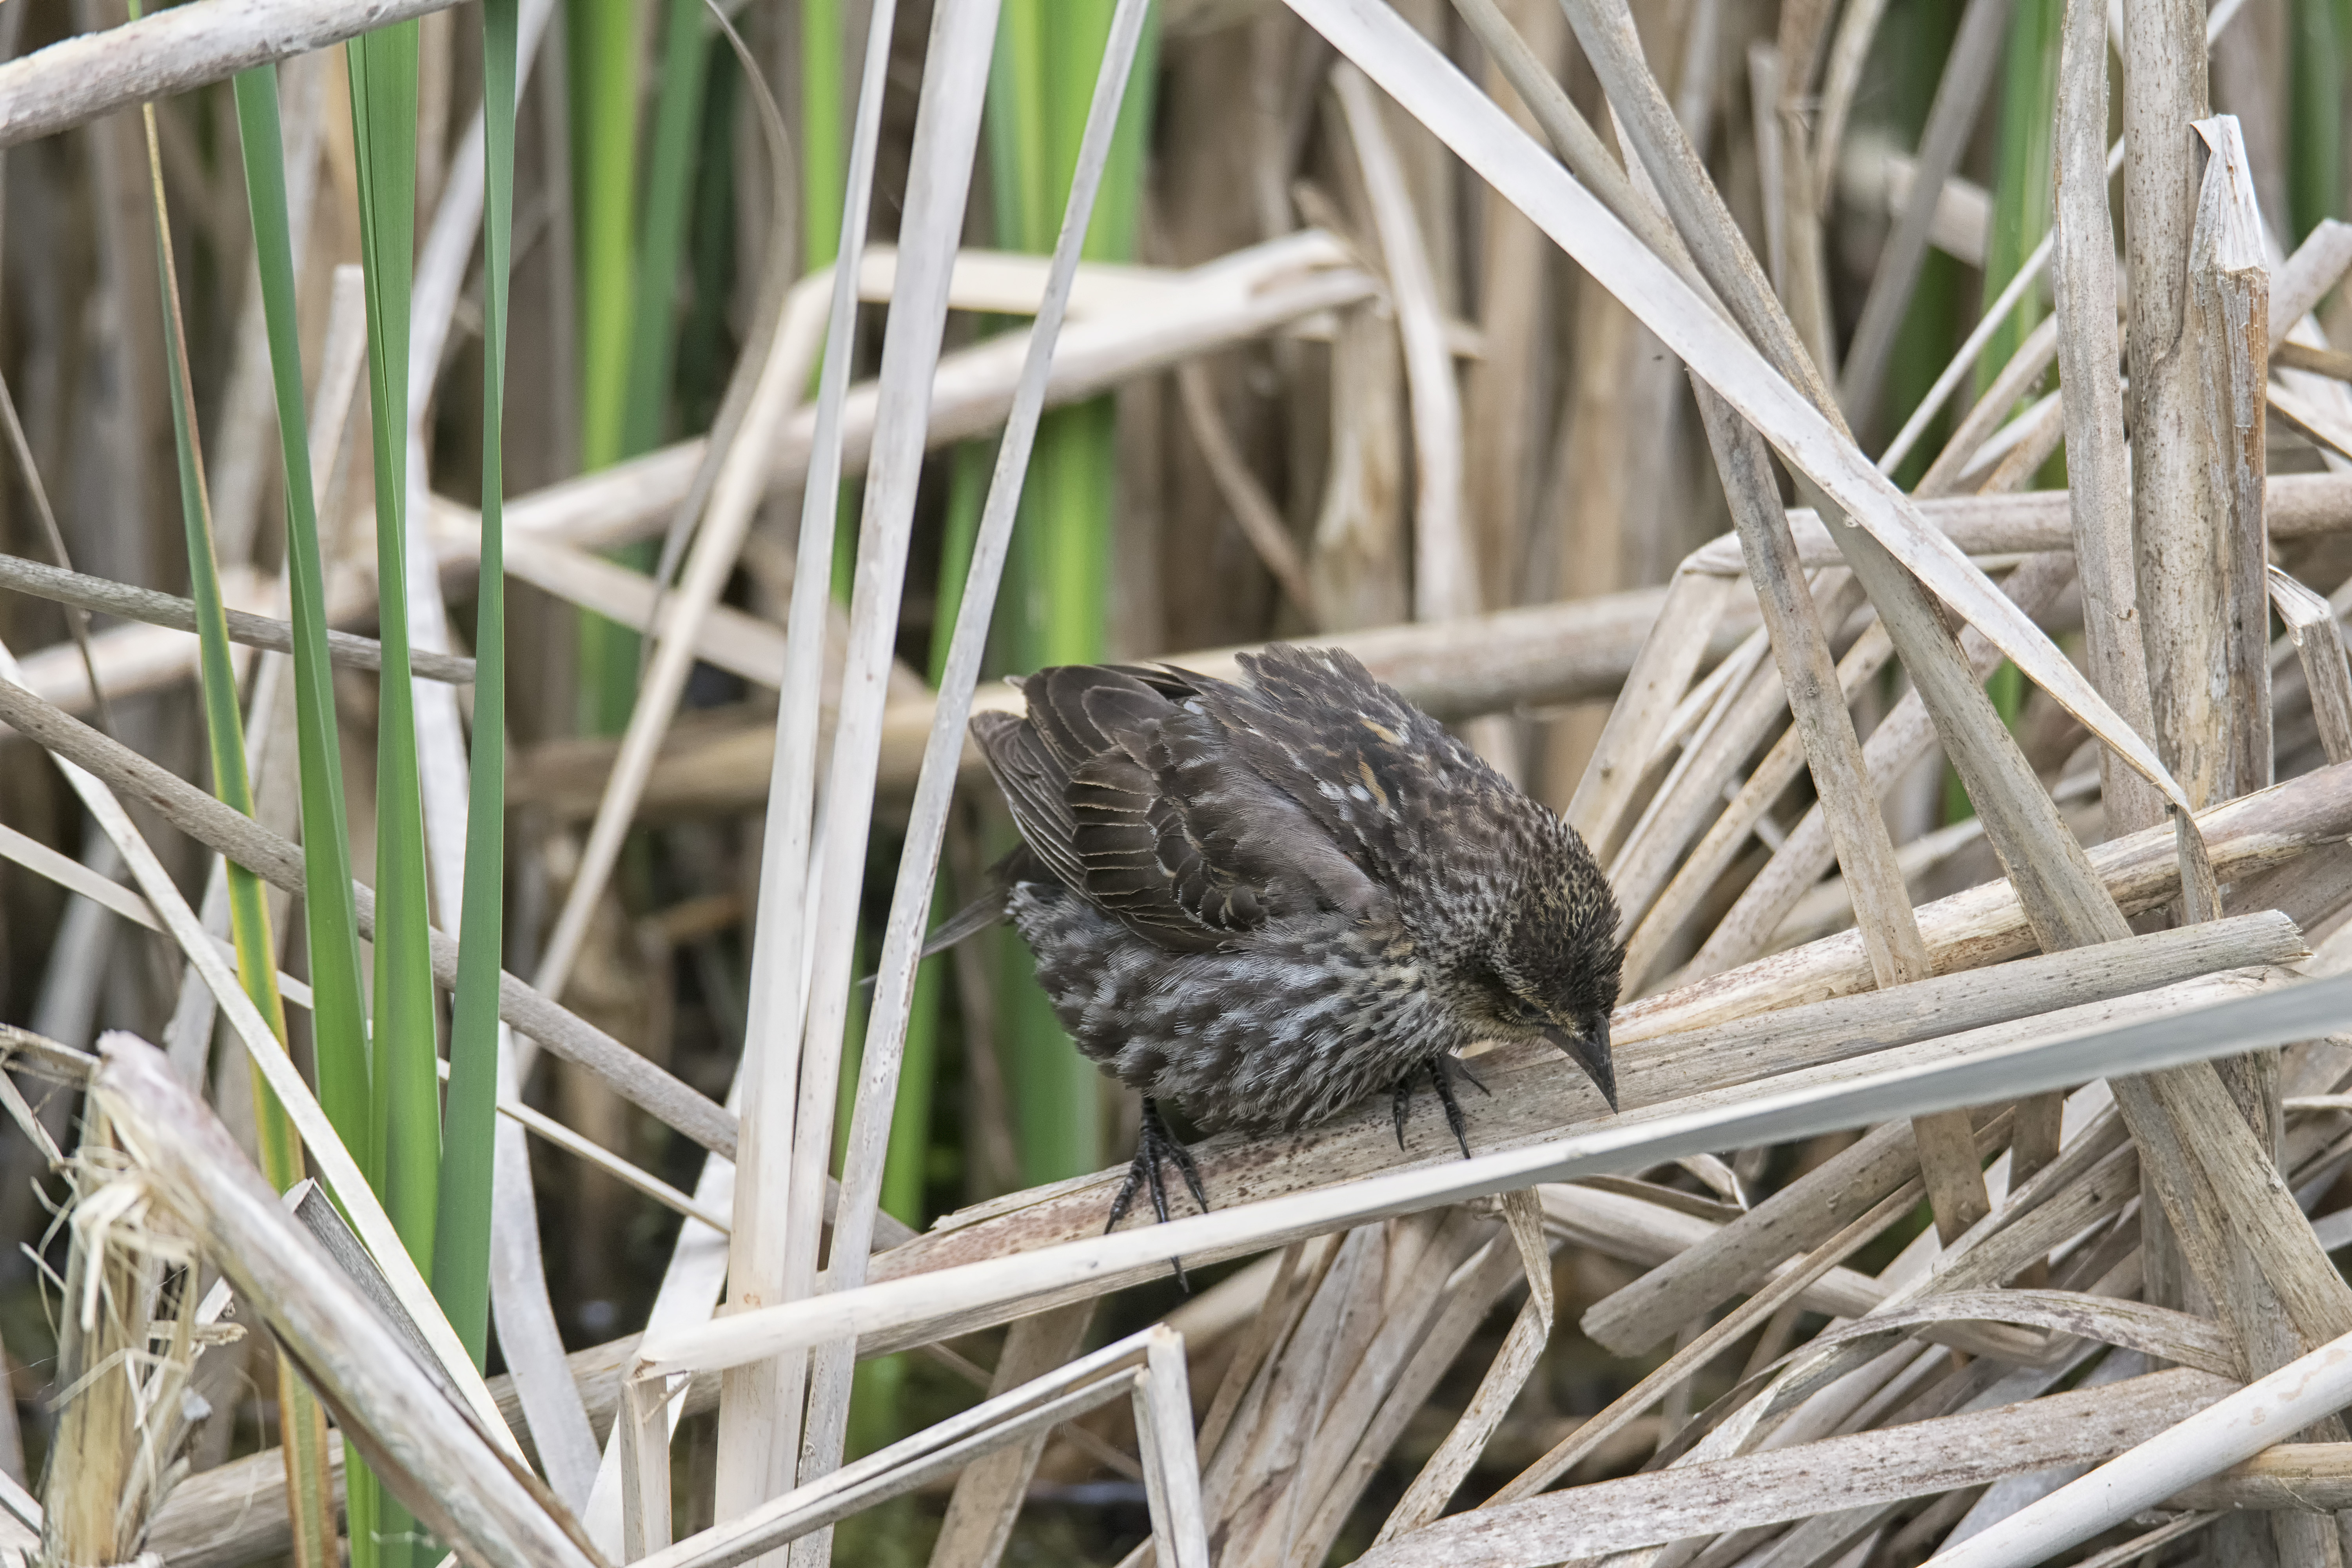
nature, grass, branch, bird, flower, wildlife, red, winged, fauna, canada, a, vertebrate, sparrow, quebec, blackbird, sherbrooke, oiseau, carouge, paulettes, grass family, perching bird